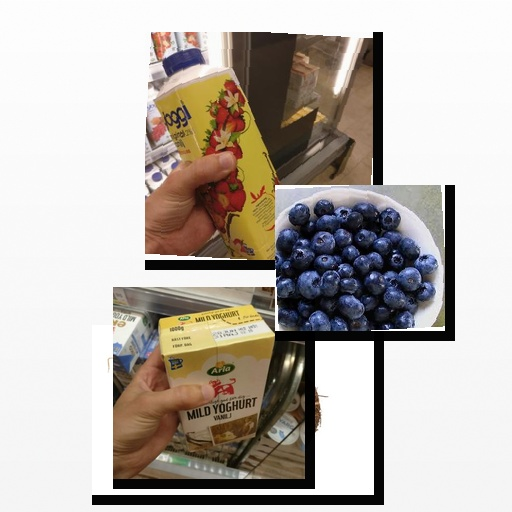
Food items: blueberry, vanilla_yogurt, strawberry_yogurt, coconut